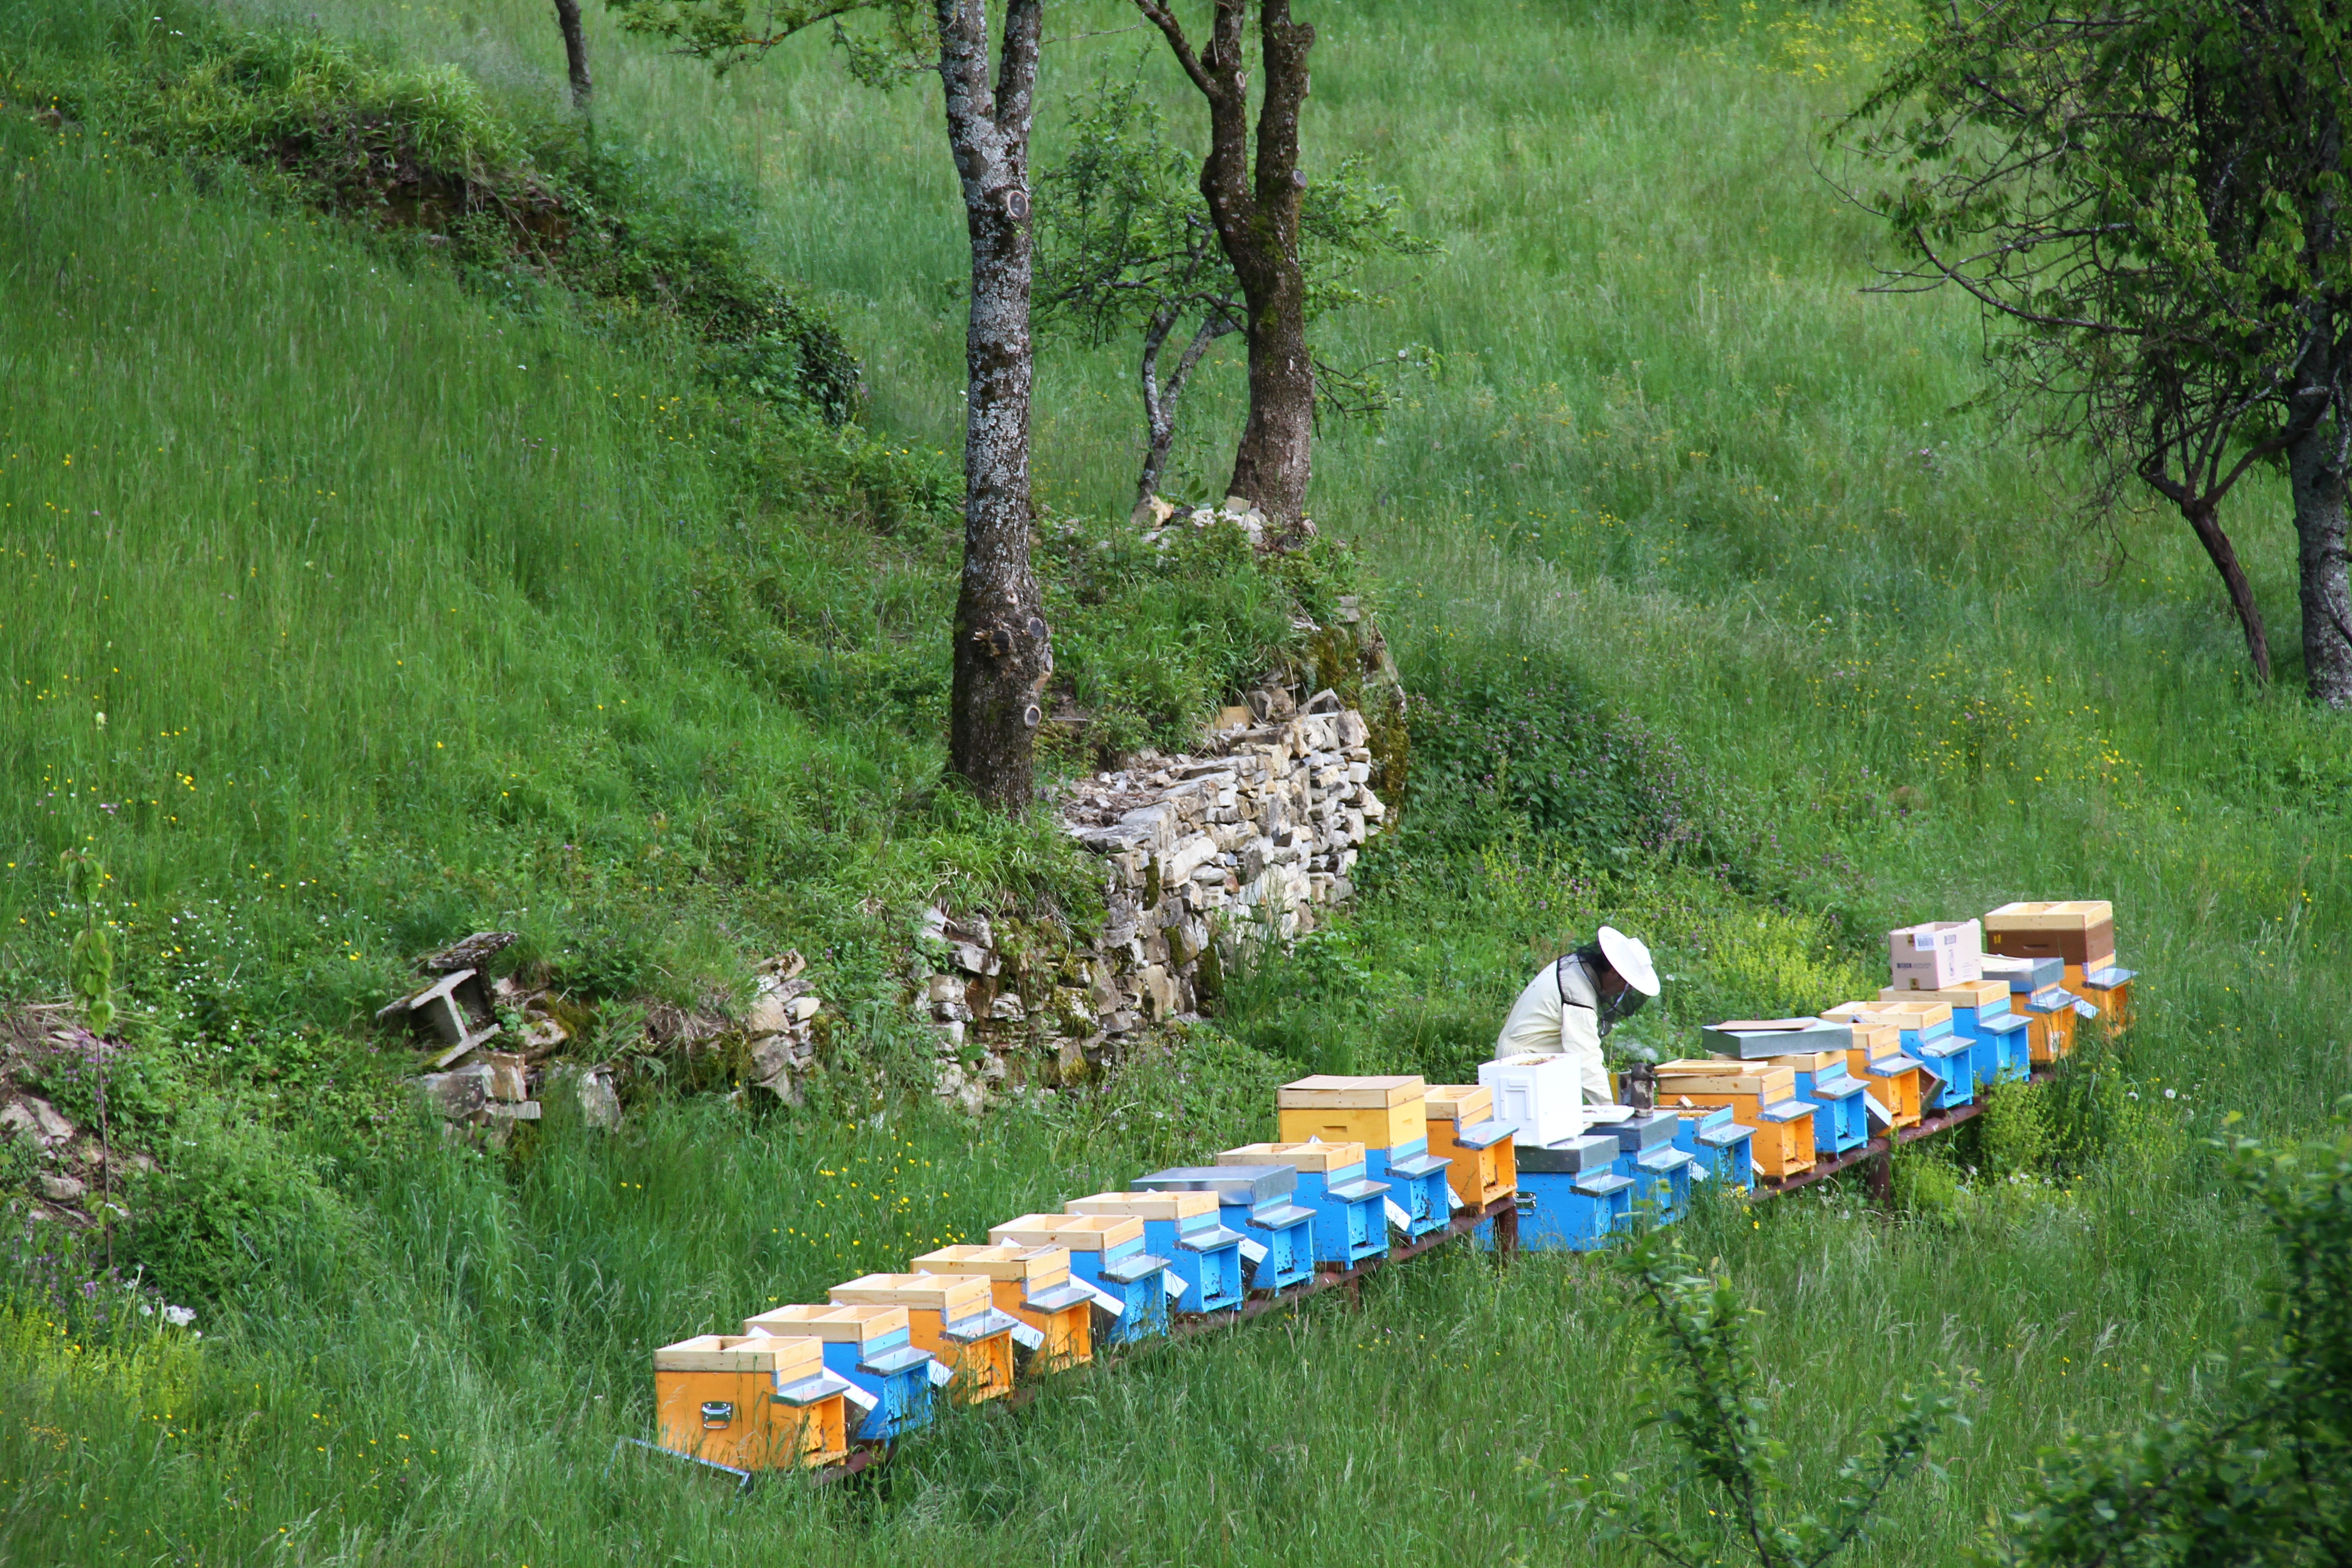
tree, meadow, honey, insect, beekeeper, woodland, ecosystem, api, rural area